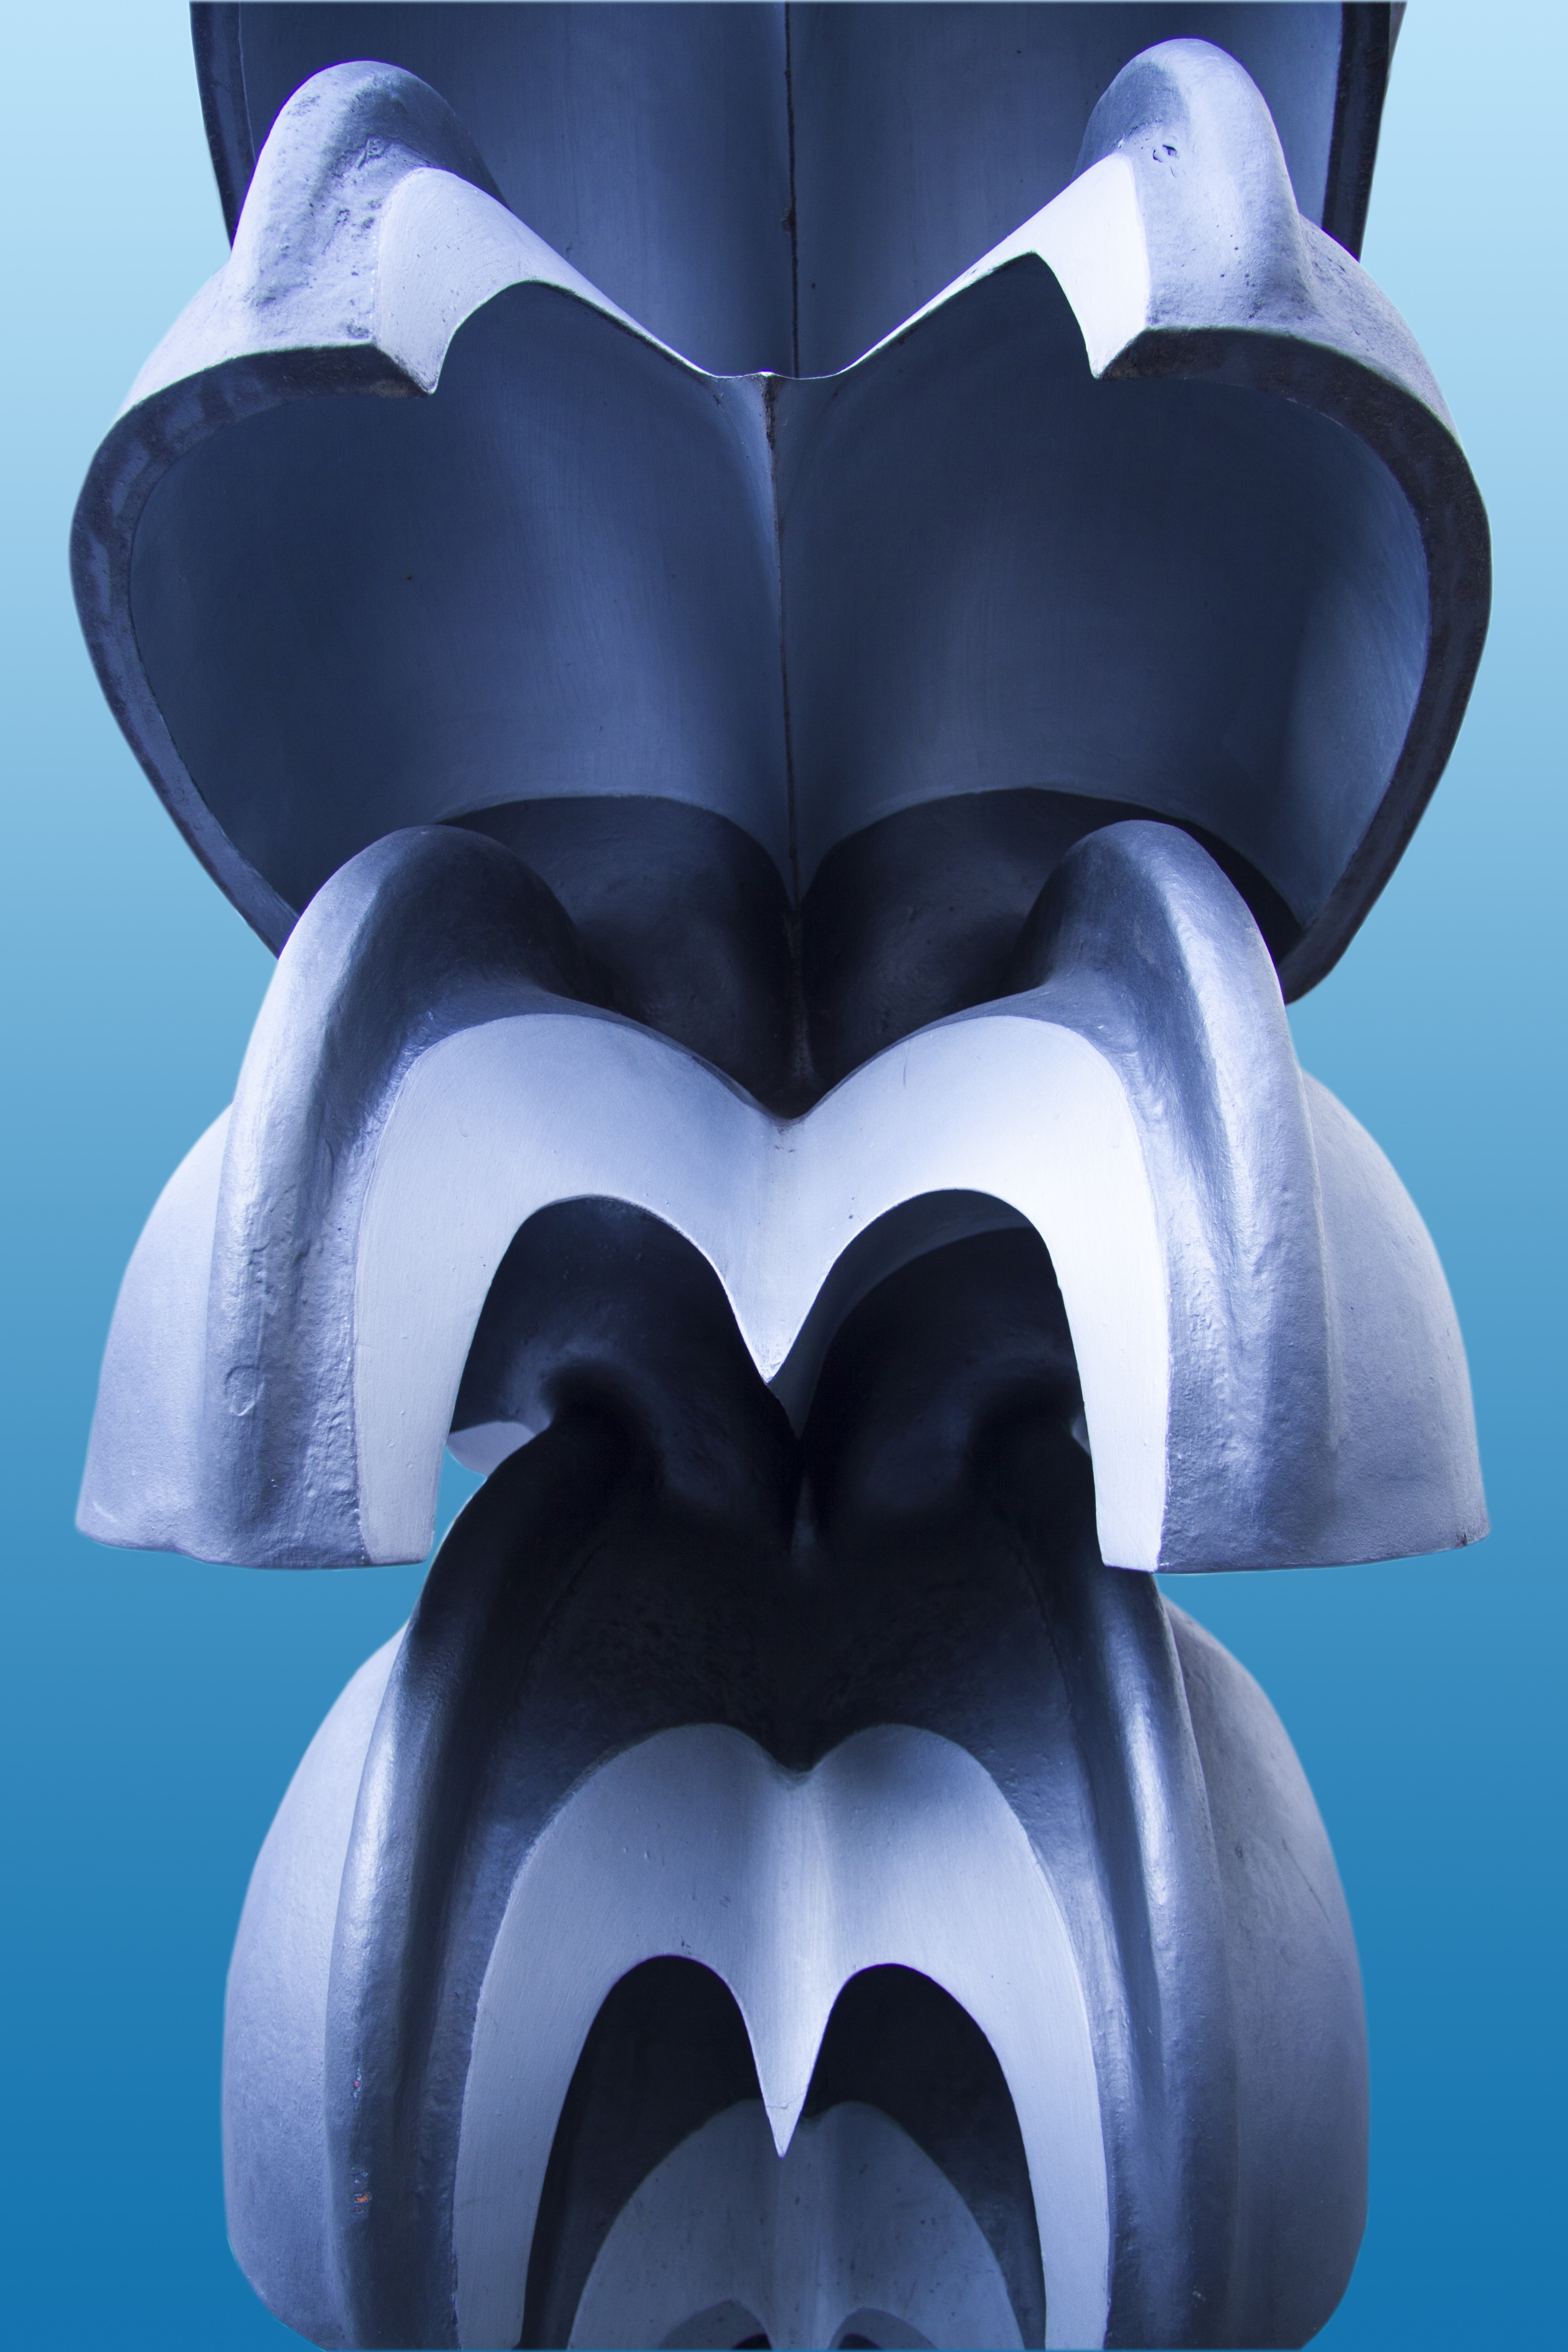
water, hairstyle, turbine, energy, human body, current, illustration, front, organ, electric, turbines, engineer, frontal, hydroelectric power station, impulse, kinetic energy, pelton turbine, free jet turbine, lester pelton